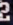
Number: 2